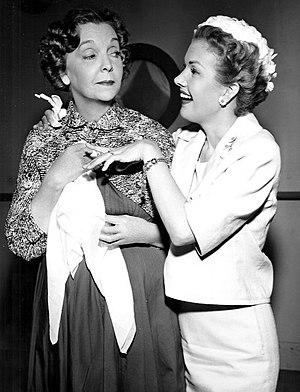
Gale Storm, née le 5 avril 1922 à Bloomington et morte le 27 juin 2009 à Danville, est une actrice et chanteuse américaine.